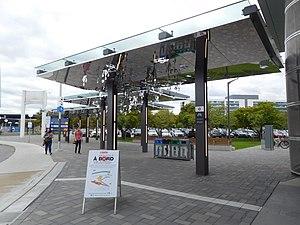
Station Tremblay de la ligne de la Confédération à Ottawa
Tremblay est une station de métro léger située à Ottawa, Ontario. Elle est située sur la ligne de la Confédération du réseau O-Train. Elle est construite à même la gare d'Ottawa.